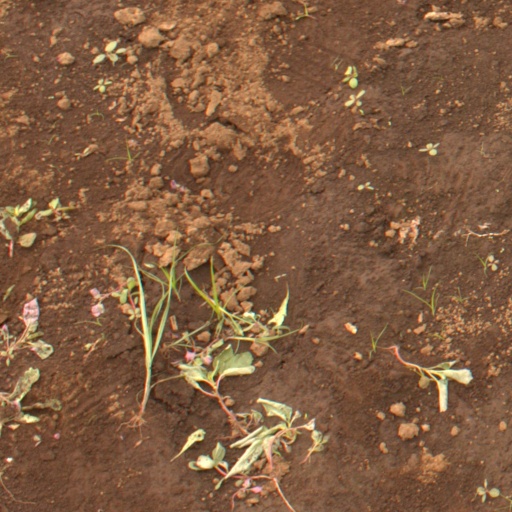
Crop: soybean